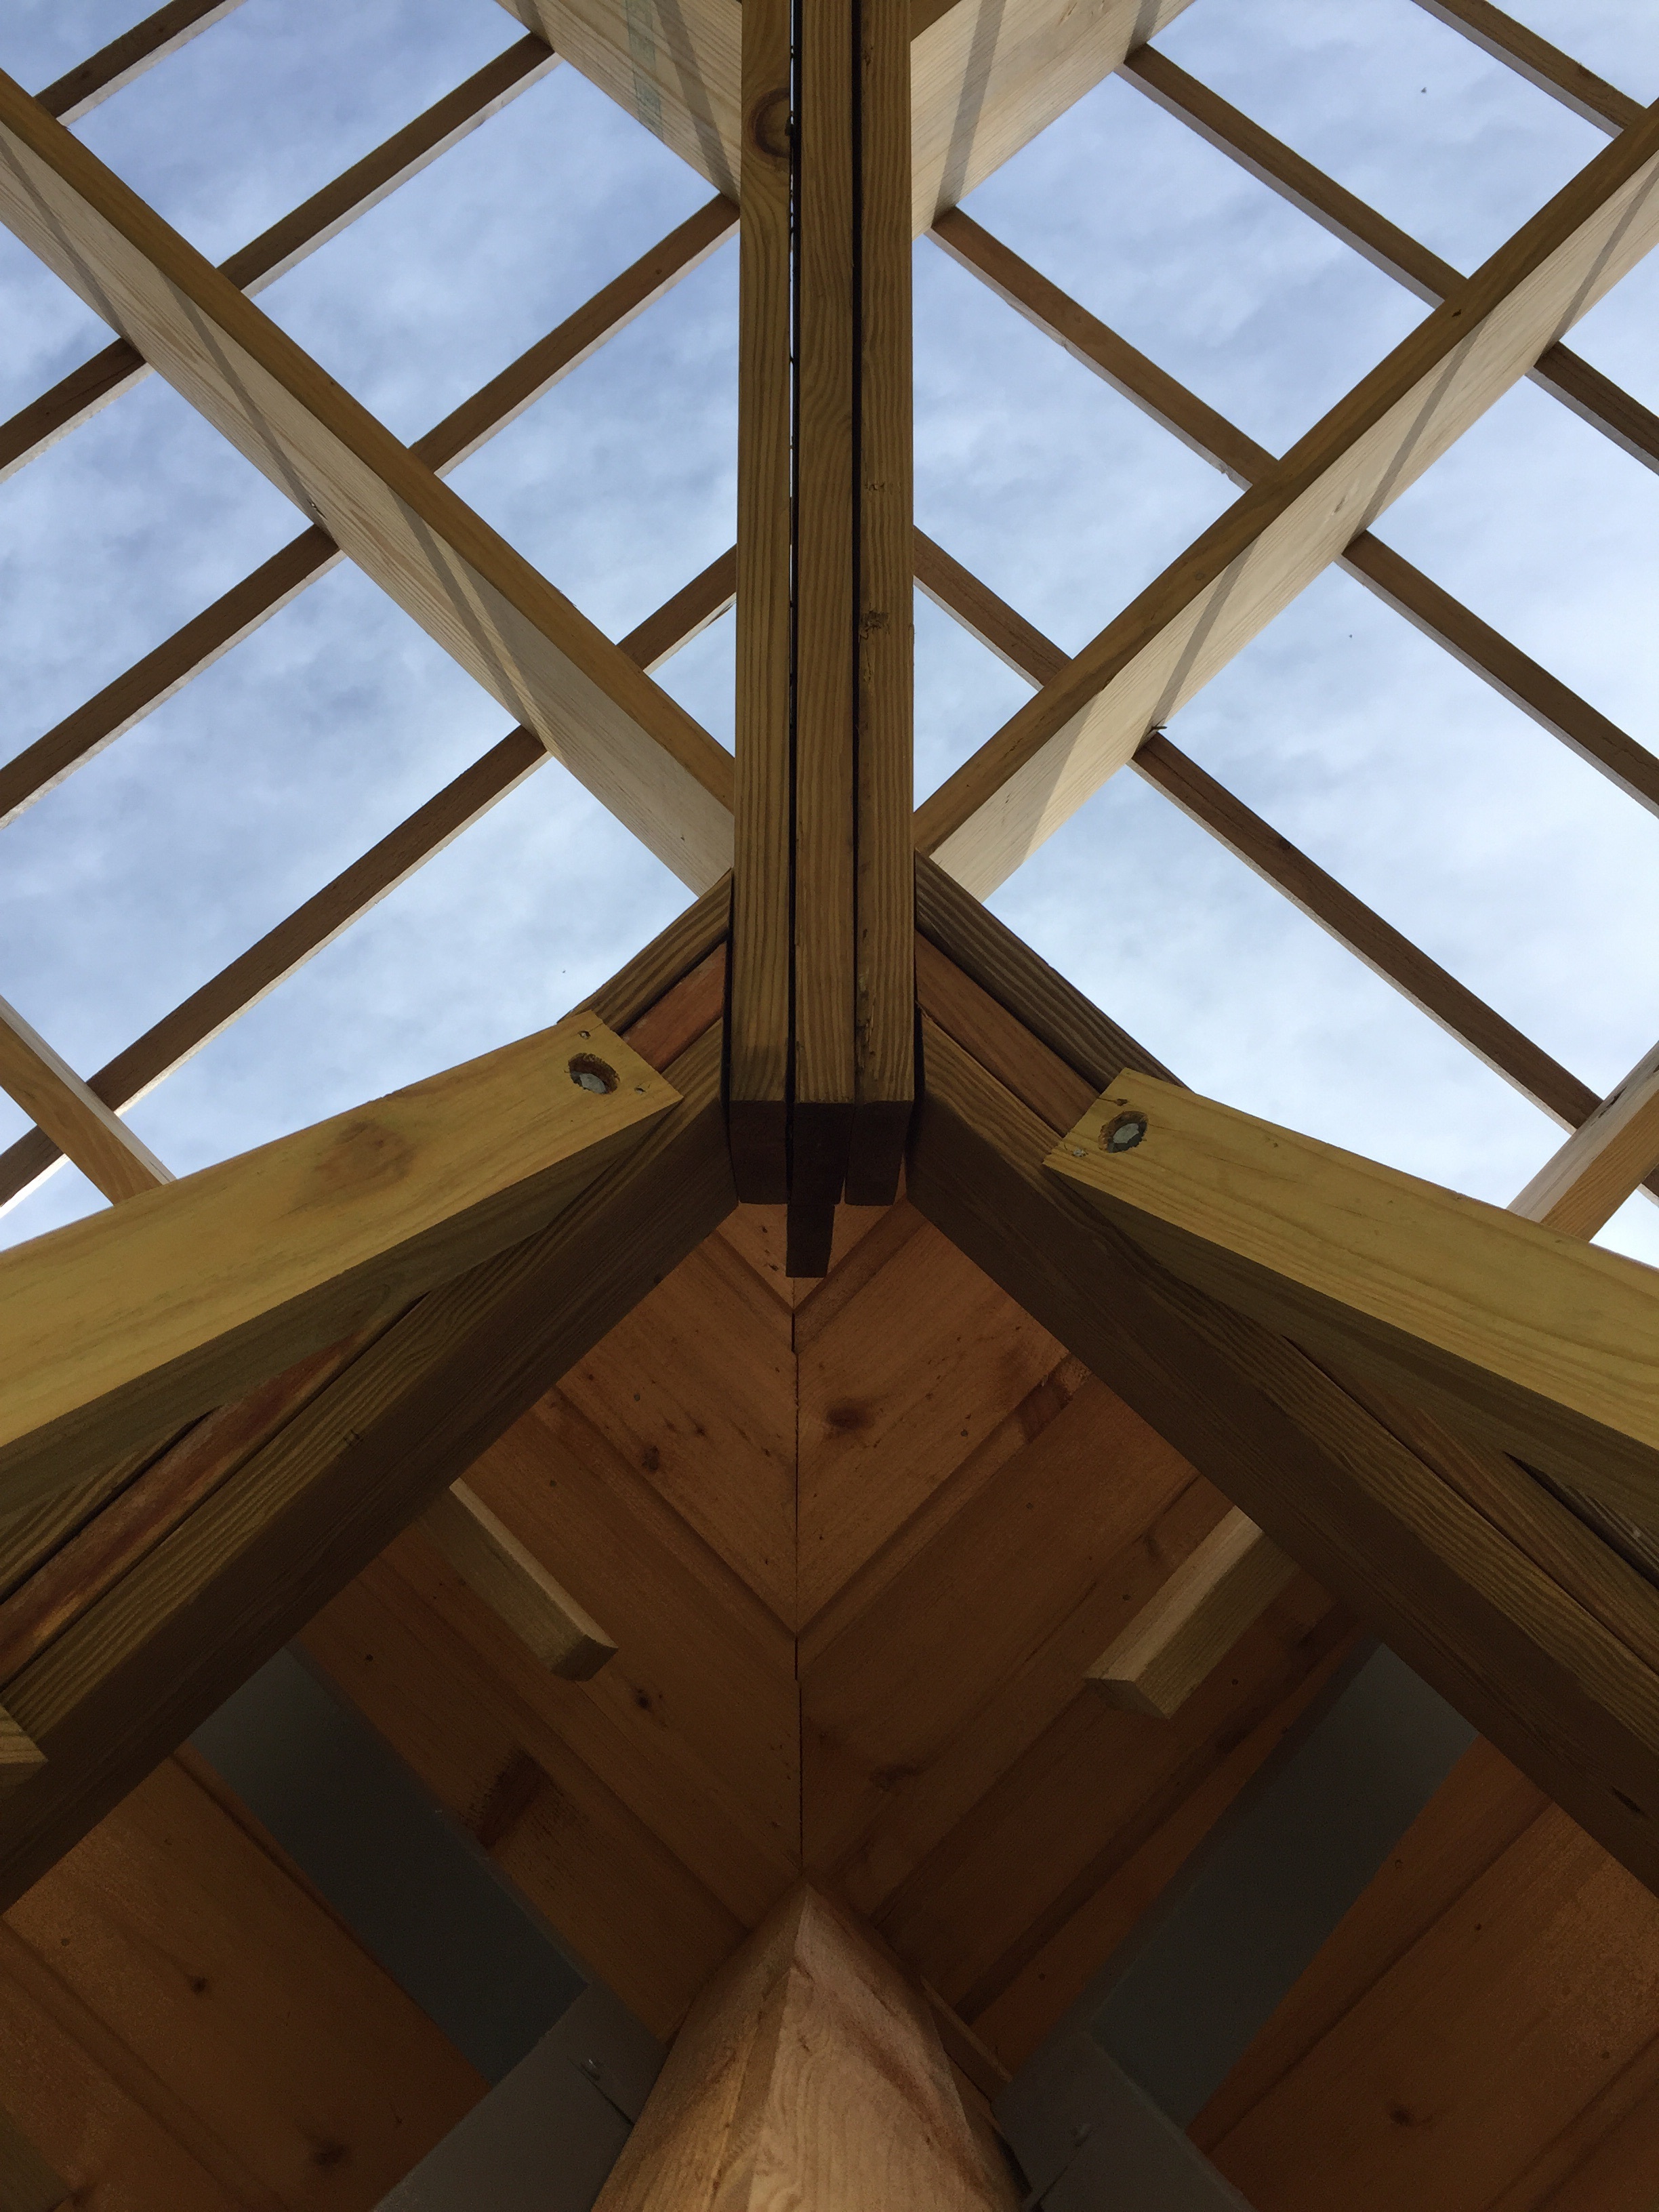
architecture, sky, wood, floor, window, roof, beam, ceiling, brown, lighting, design, hardwood, symmetry, angles, daylighting